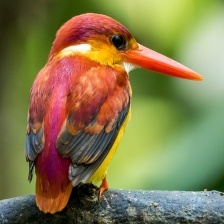
Species: RUFOUS KINGFISHER
Scientific name: CHLOROCERYLE INDA